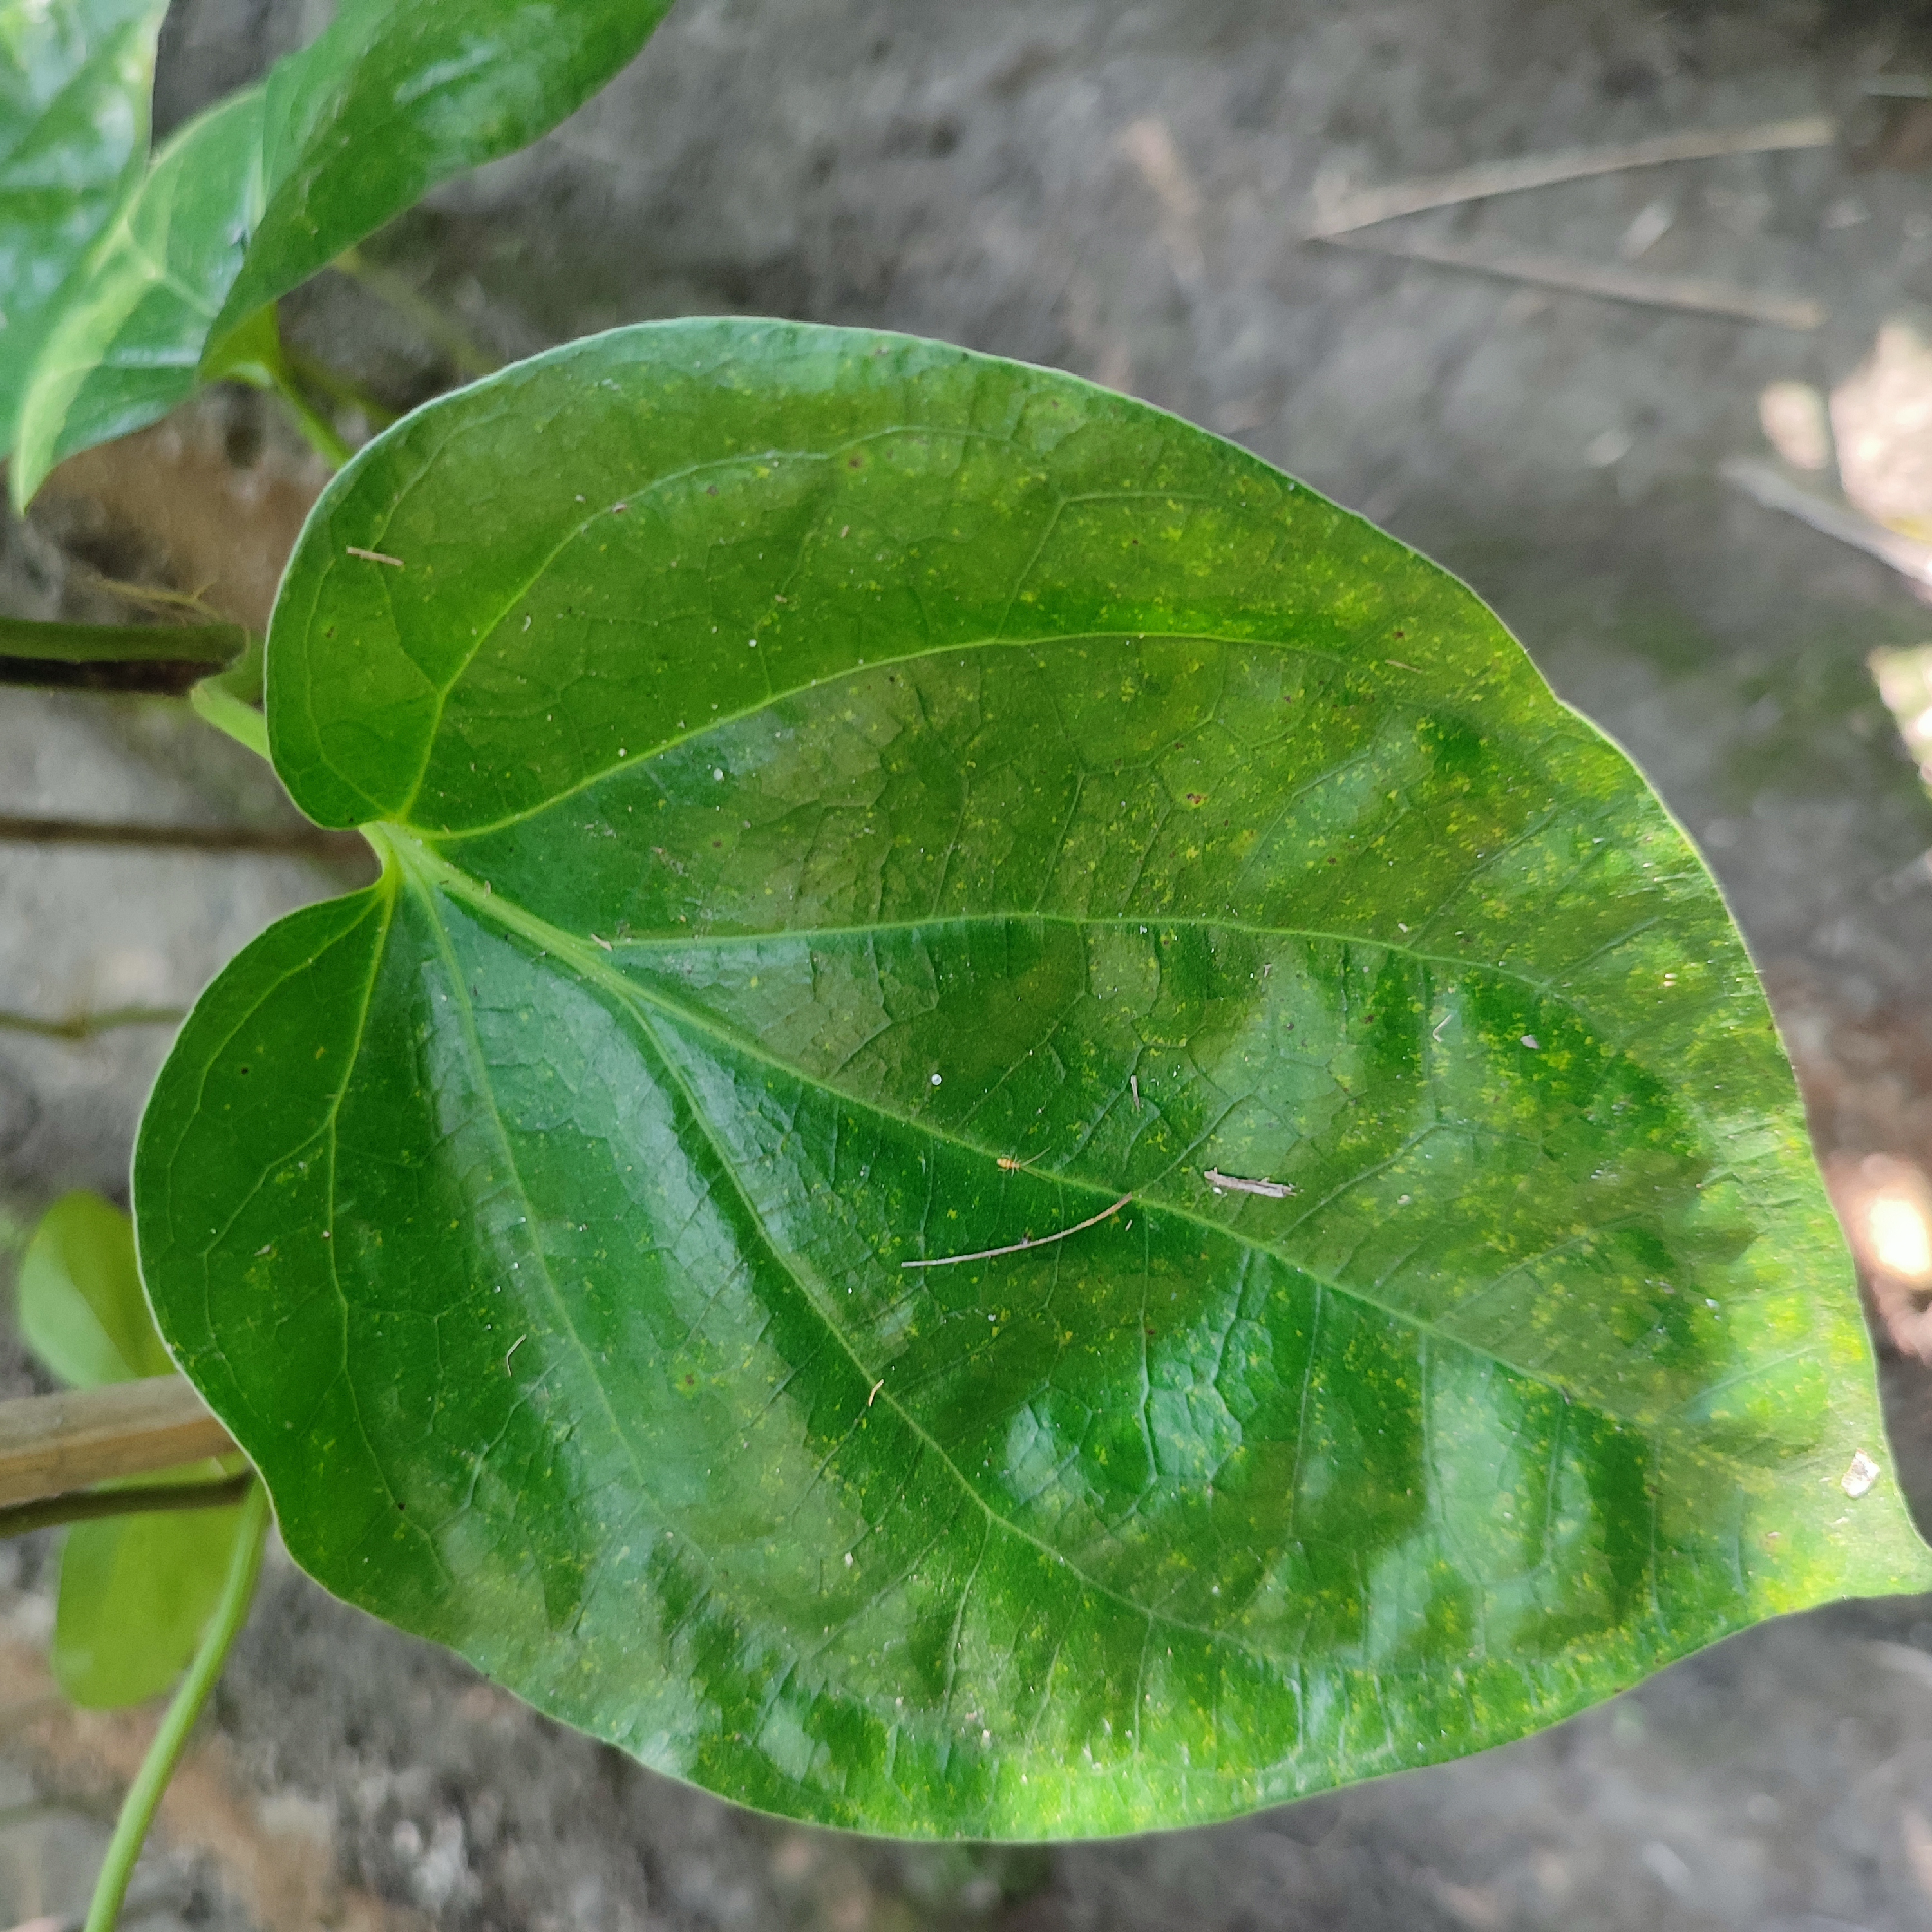
Label: Healthy_Leaf